Closely related key

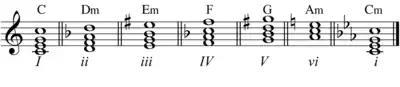
Closely related keys in C.

In a minor key, the closely related keys are the parallel major, mediant or relative major, the subdominant, the minor dominant, the submediant, and the subtonic. In the key of A minor, when we translate them to keys, we get: